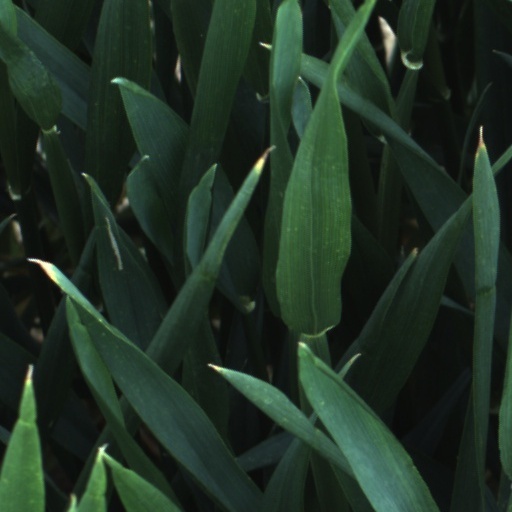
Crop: wheat